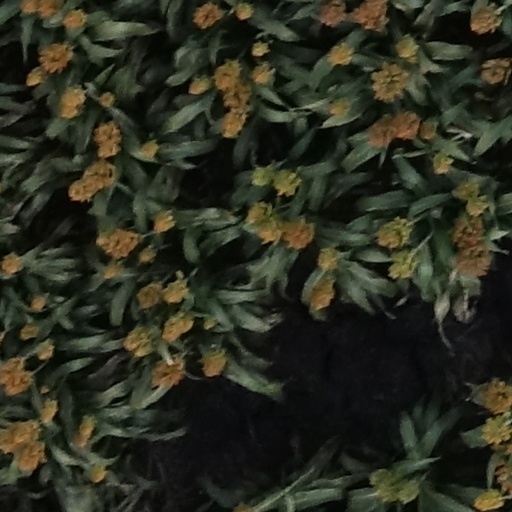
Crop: sorghum